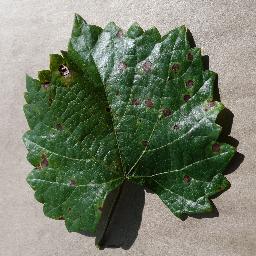
Label: Grape___Black_rot